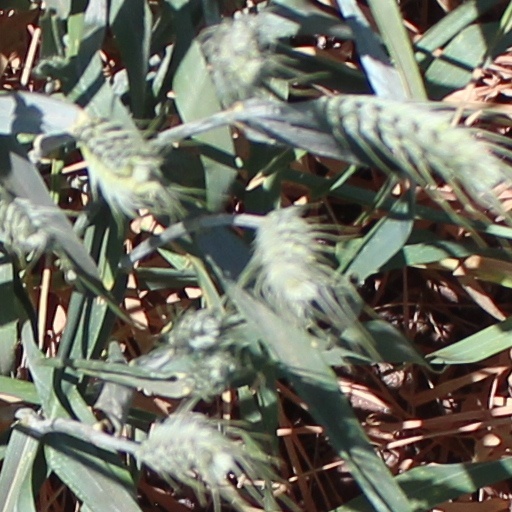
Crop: wheat